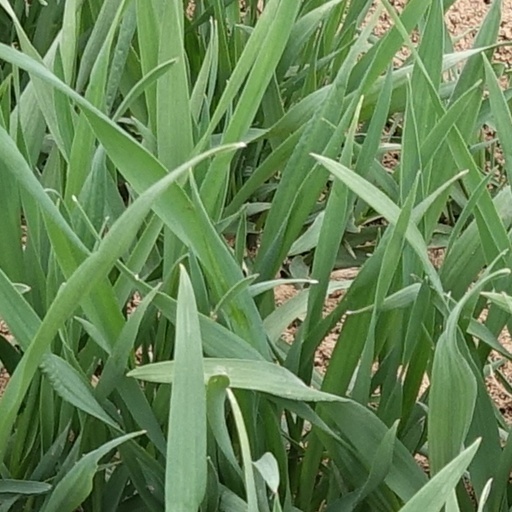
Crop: wheat